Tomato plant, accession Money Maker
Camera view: vertical (180 deg); turntable rotation: 150 degrees
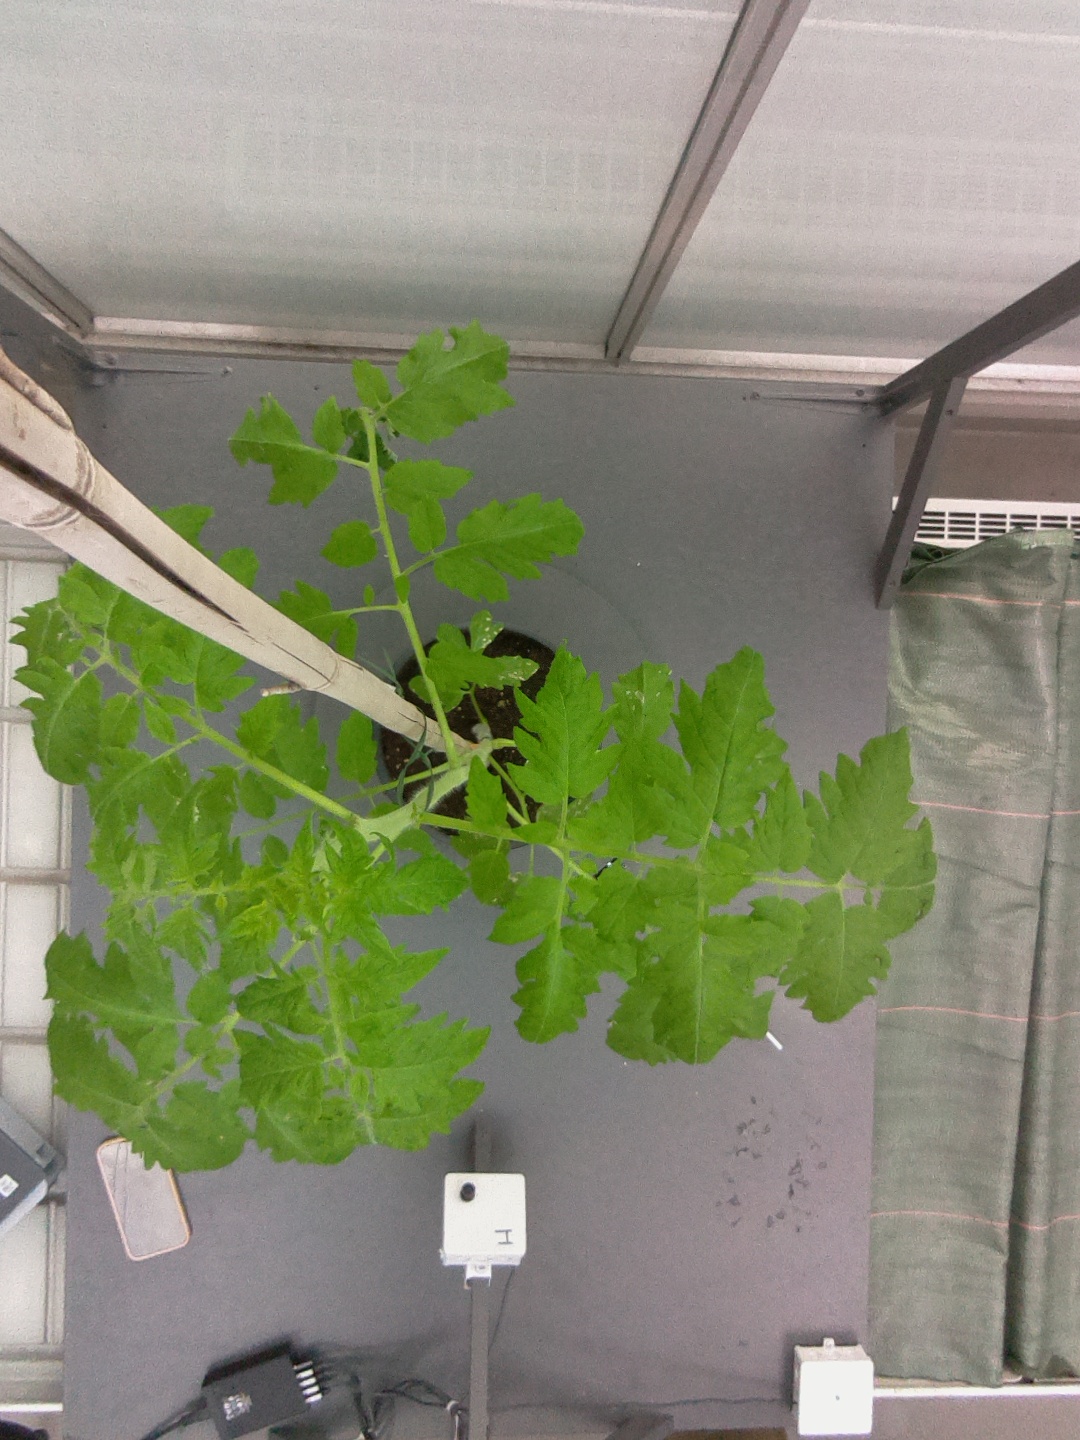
BBCH growth stage 20: First Side shoot start formed